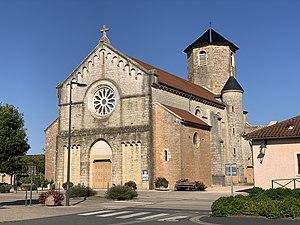
Église Saint-Michel de Bâgé-la-Ville, Bâgé-Dommartin.
Bâgé-la-Ville est une ancienne commune française située dans le département de l'Ain, en région Auvergne-Rhône-Alpes. Située à une dizaine de kilomètres de Mâcon, à une vingtaine de Bourg-en-Bresse et à environ 70 kilomètres de Lyon, Bâgé-la-Ville profite d'une situation géographique particulière qui lui permet de profiter de grands axes de communication et de se développer.
Bâgé-Dommartin est une commune française située dans le département de l'Ain, en région Auvergne-Rhône-Alpes. Située à une dizaine de kilomètres de Mâcon, à une vingtaine de Bourg-en-Bresse et à environ 70 kilomètres de Lyon, Bâgé-Dommartin profite d'une situation géographique particulière qui lui permet de profiter de grands axes de communication et de se développer.